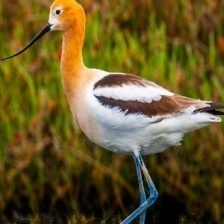
Species: AMERICAN AVOCET
Scientific name: PSITTACULA EUPATRIA